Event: Nepal Earthquake
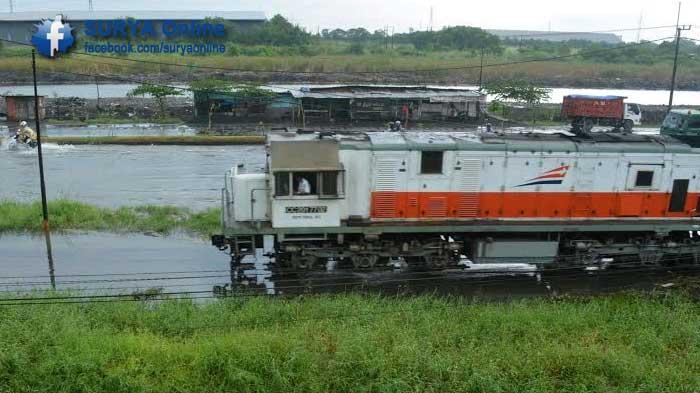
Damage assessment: damage